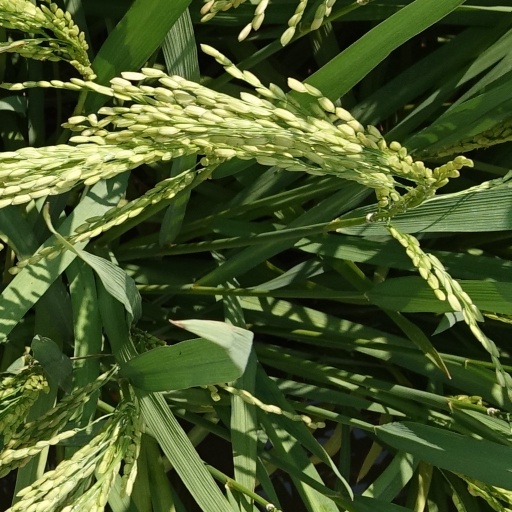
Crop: rice